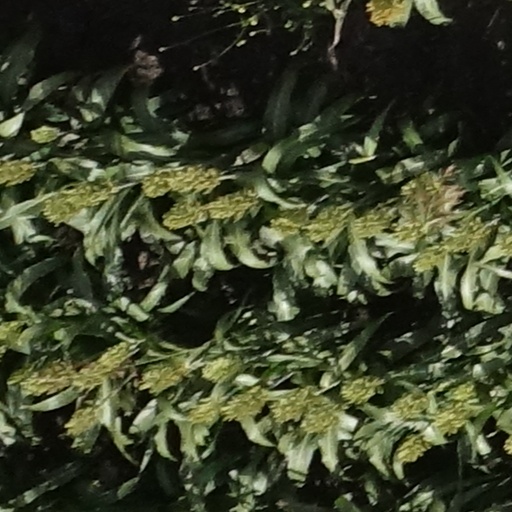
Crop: sorghum